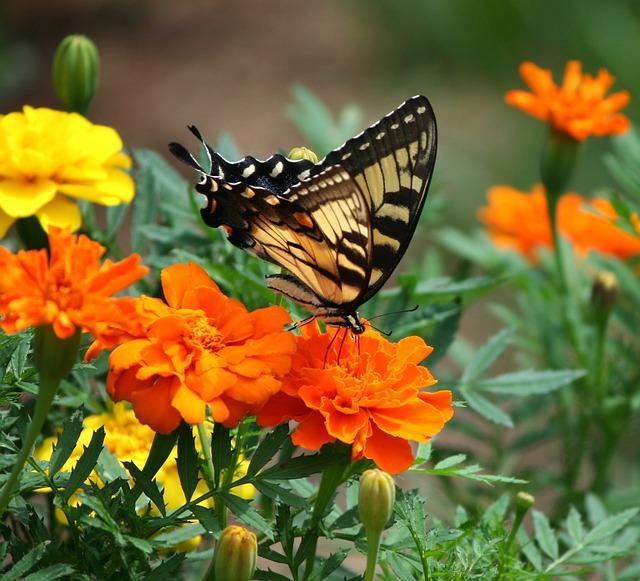
butterfly